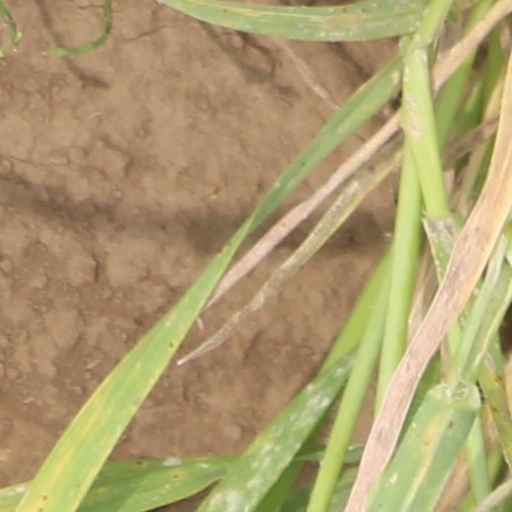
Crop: wheat